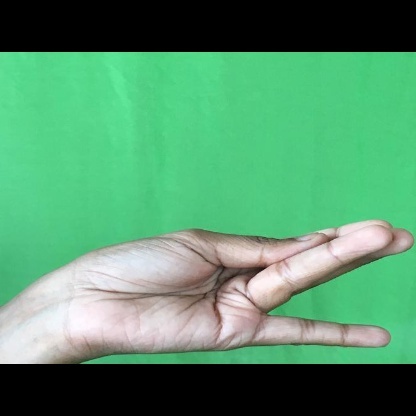
Mudra: Chaturam